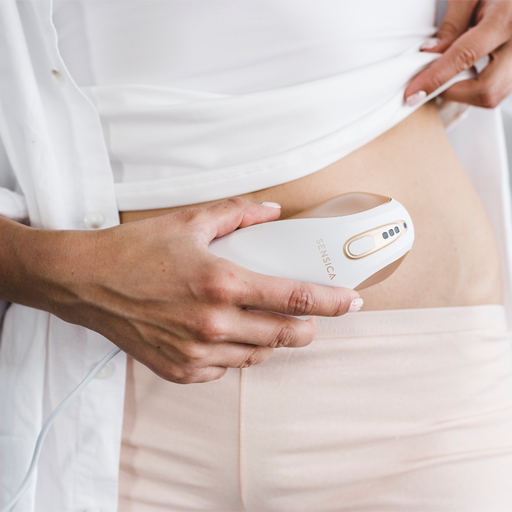
קטגוריה: מתנות בתוספת תשלום
תיאור: מכשיר לחיטוב הגוף SENSICA
תשלום נוסף: 1,000 ₪
מידע נוסף: מתנה בתוספת תשלום